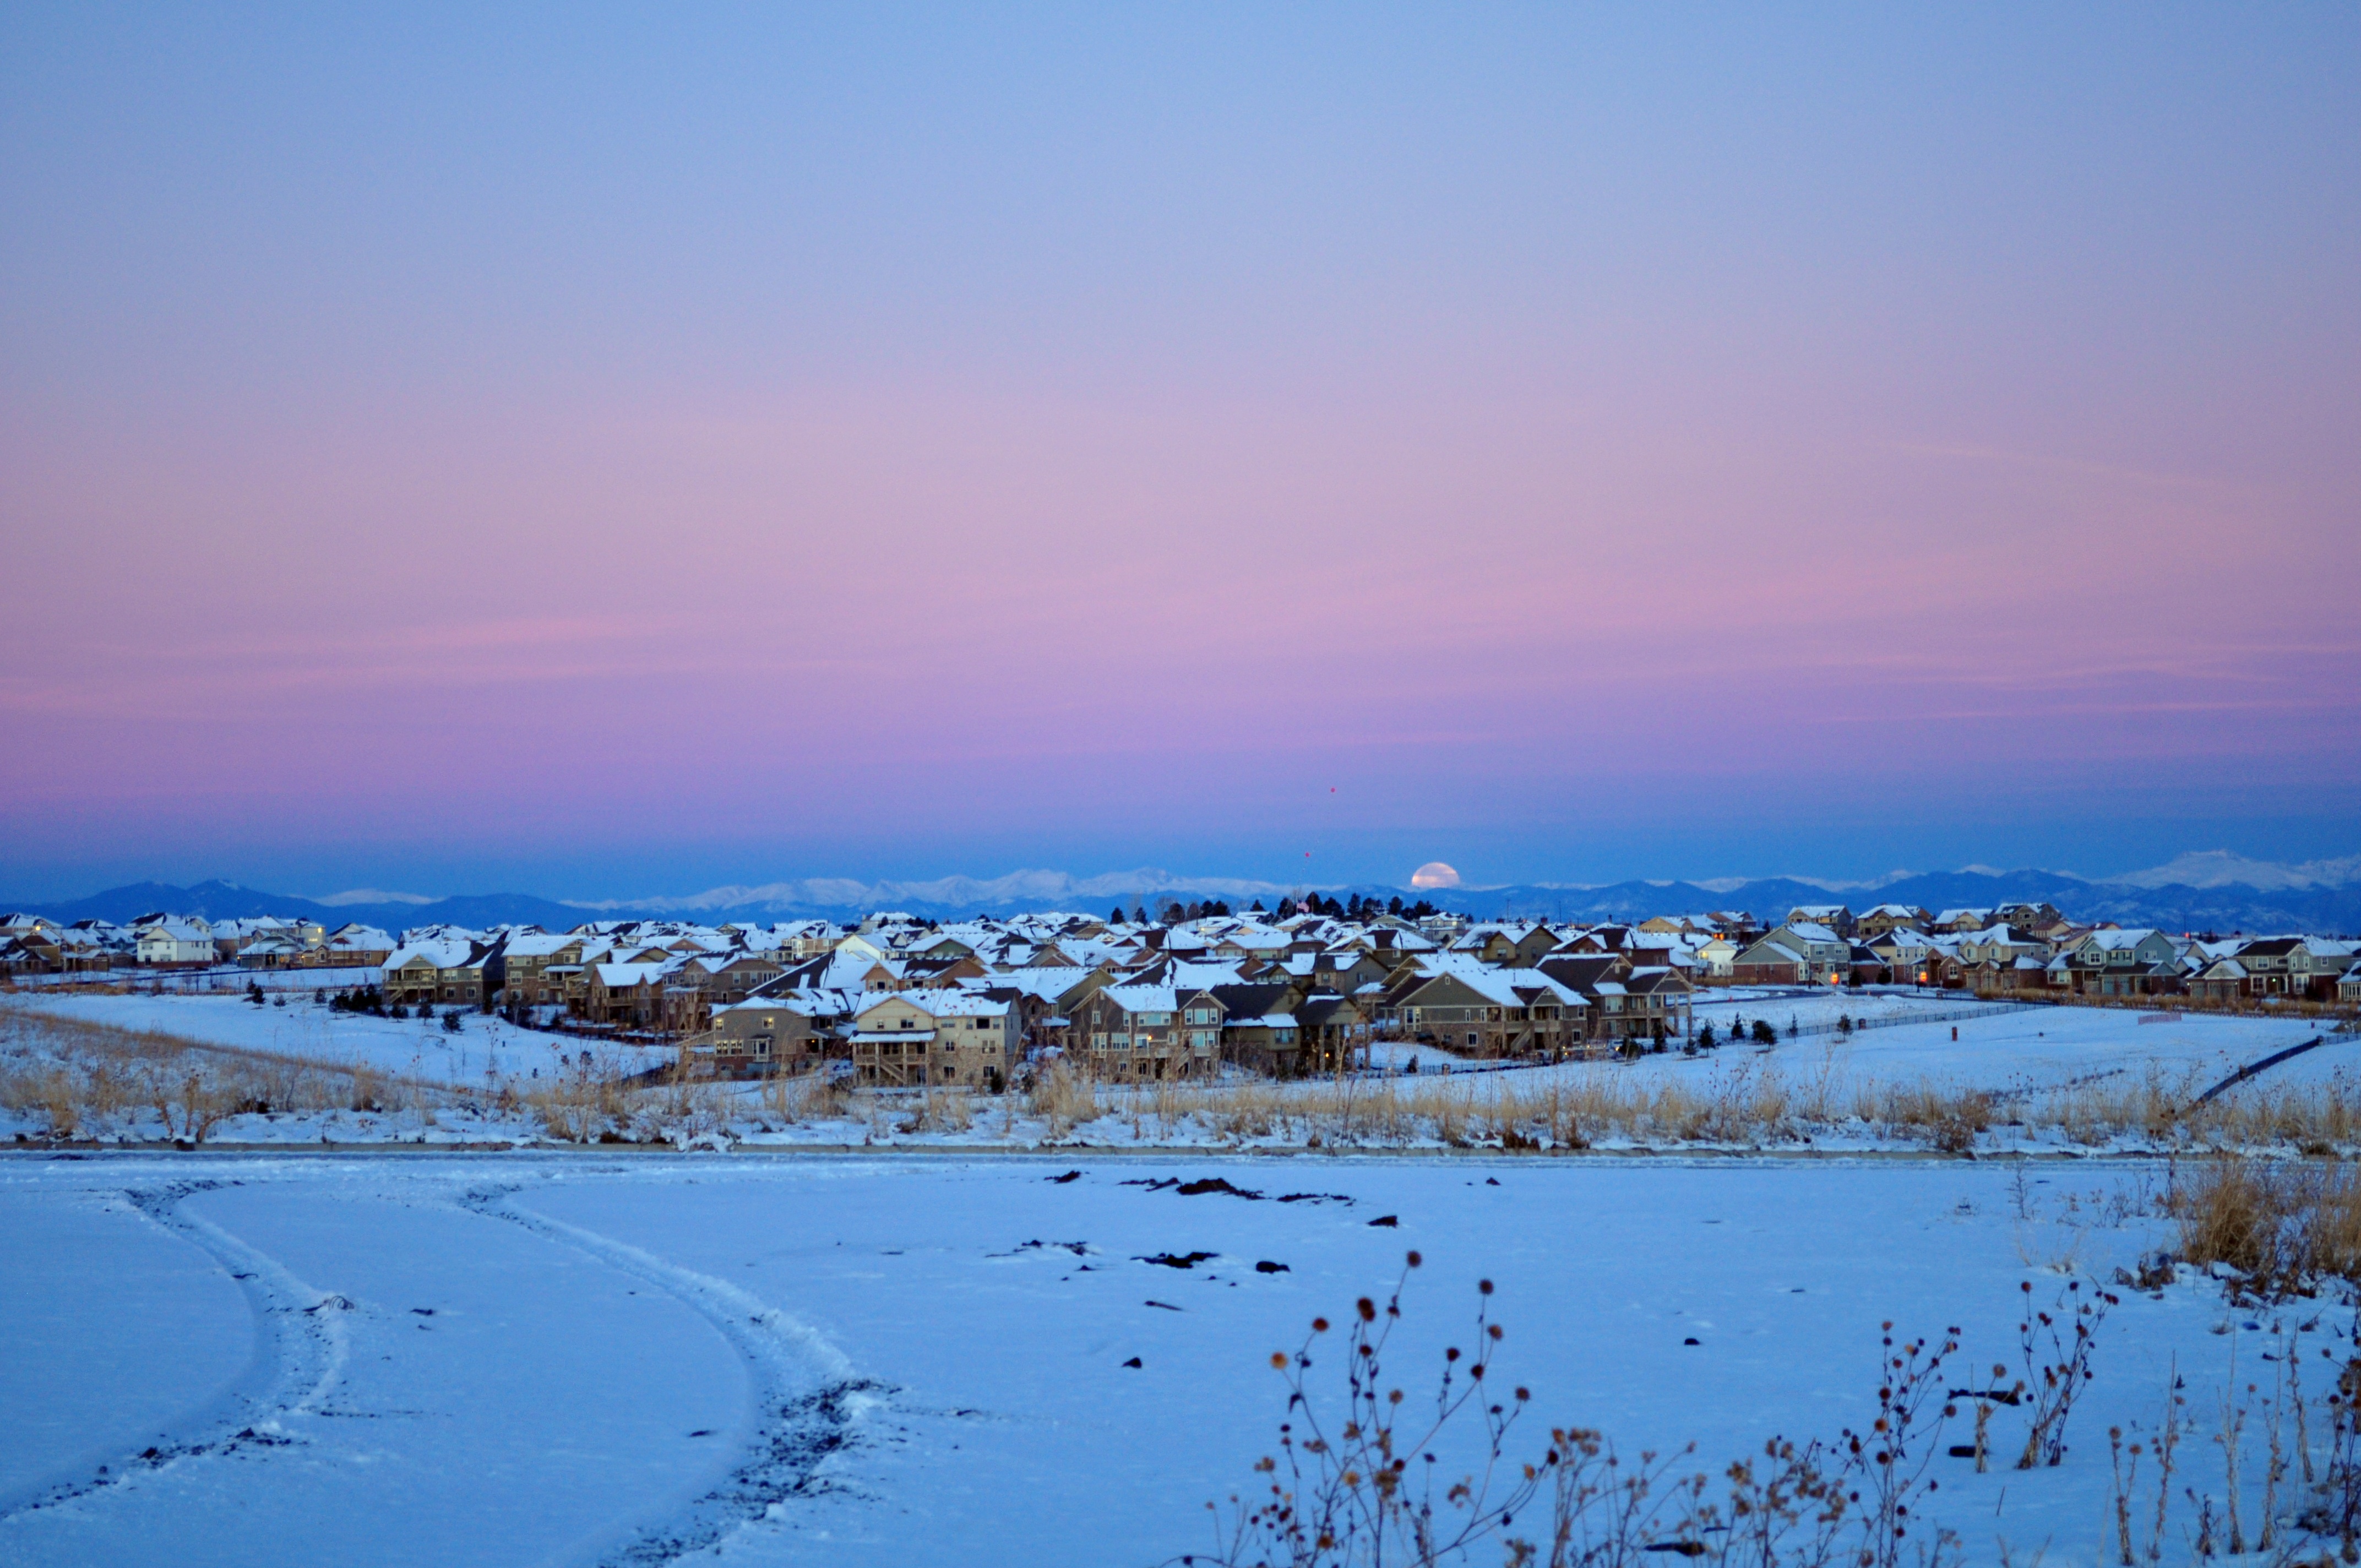
landscape, sea, horizon, mountain, snow, winter, cloud, sky, sunrise, sunset, sunlight, morning, lake, frost, dawn, dusk, ice, evening, reflection, weather, arctic, season, tundra, natural environment